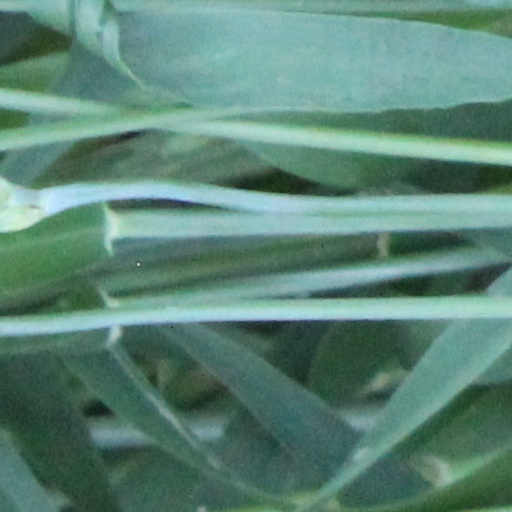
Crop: wheat